Path 27

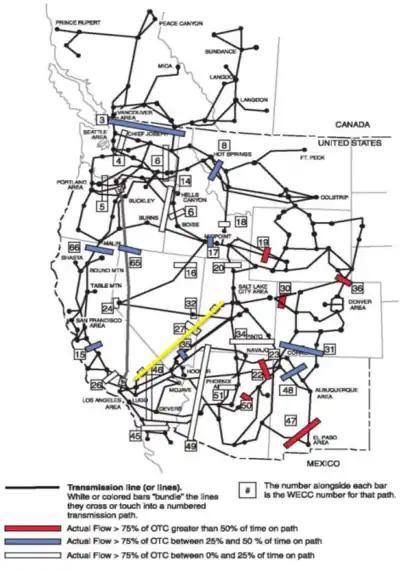

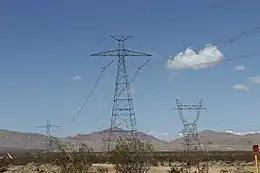

High voltages are typically needed to convey large quantities of electrical power over a vast distance, while also minimizing the amount of energy lost to resistance in the conductive cables as a byproduct from a high current; that is, raising the voltage lowers the amperage for the circuit, according to Ohm's law. Whereas high-voltage transmission routes commonly employ a three-phase alternating current (AC) to move electricity in a to-and-fro fashion, high-voltage direct current (HVDC) lines, such as Path 27, carry power in only one direction. A direct current (DC) also incurs less loss of energy than AC over the same distance; in other words, DC can sustain power much further than AC, which may require intermediate stations, or "taps", along the route. Another disadvantage for AC is that power tends to flow on the outer layer of the conductor, a phenomenon called the skin effect. DC eschews this problem; it allows power to penetrate the entire thickness of the conductor for optimal capacity. Finally, DC circuitry has been chosen for Path 27 because the cost of transmitting power over its distance is lower than with AC, which is best economically suited for shorter stretches. HVDC is also cheaper because it utilizes fewer than three conductors, translating to less materials and subsequently allaying the cost of infrastructure and equipment used.